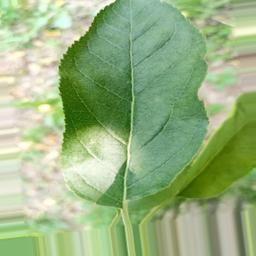
Label: Healthy